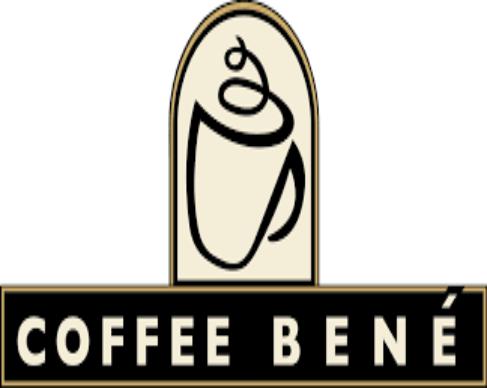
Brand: Caffe Bene
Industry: Food